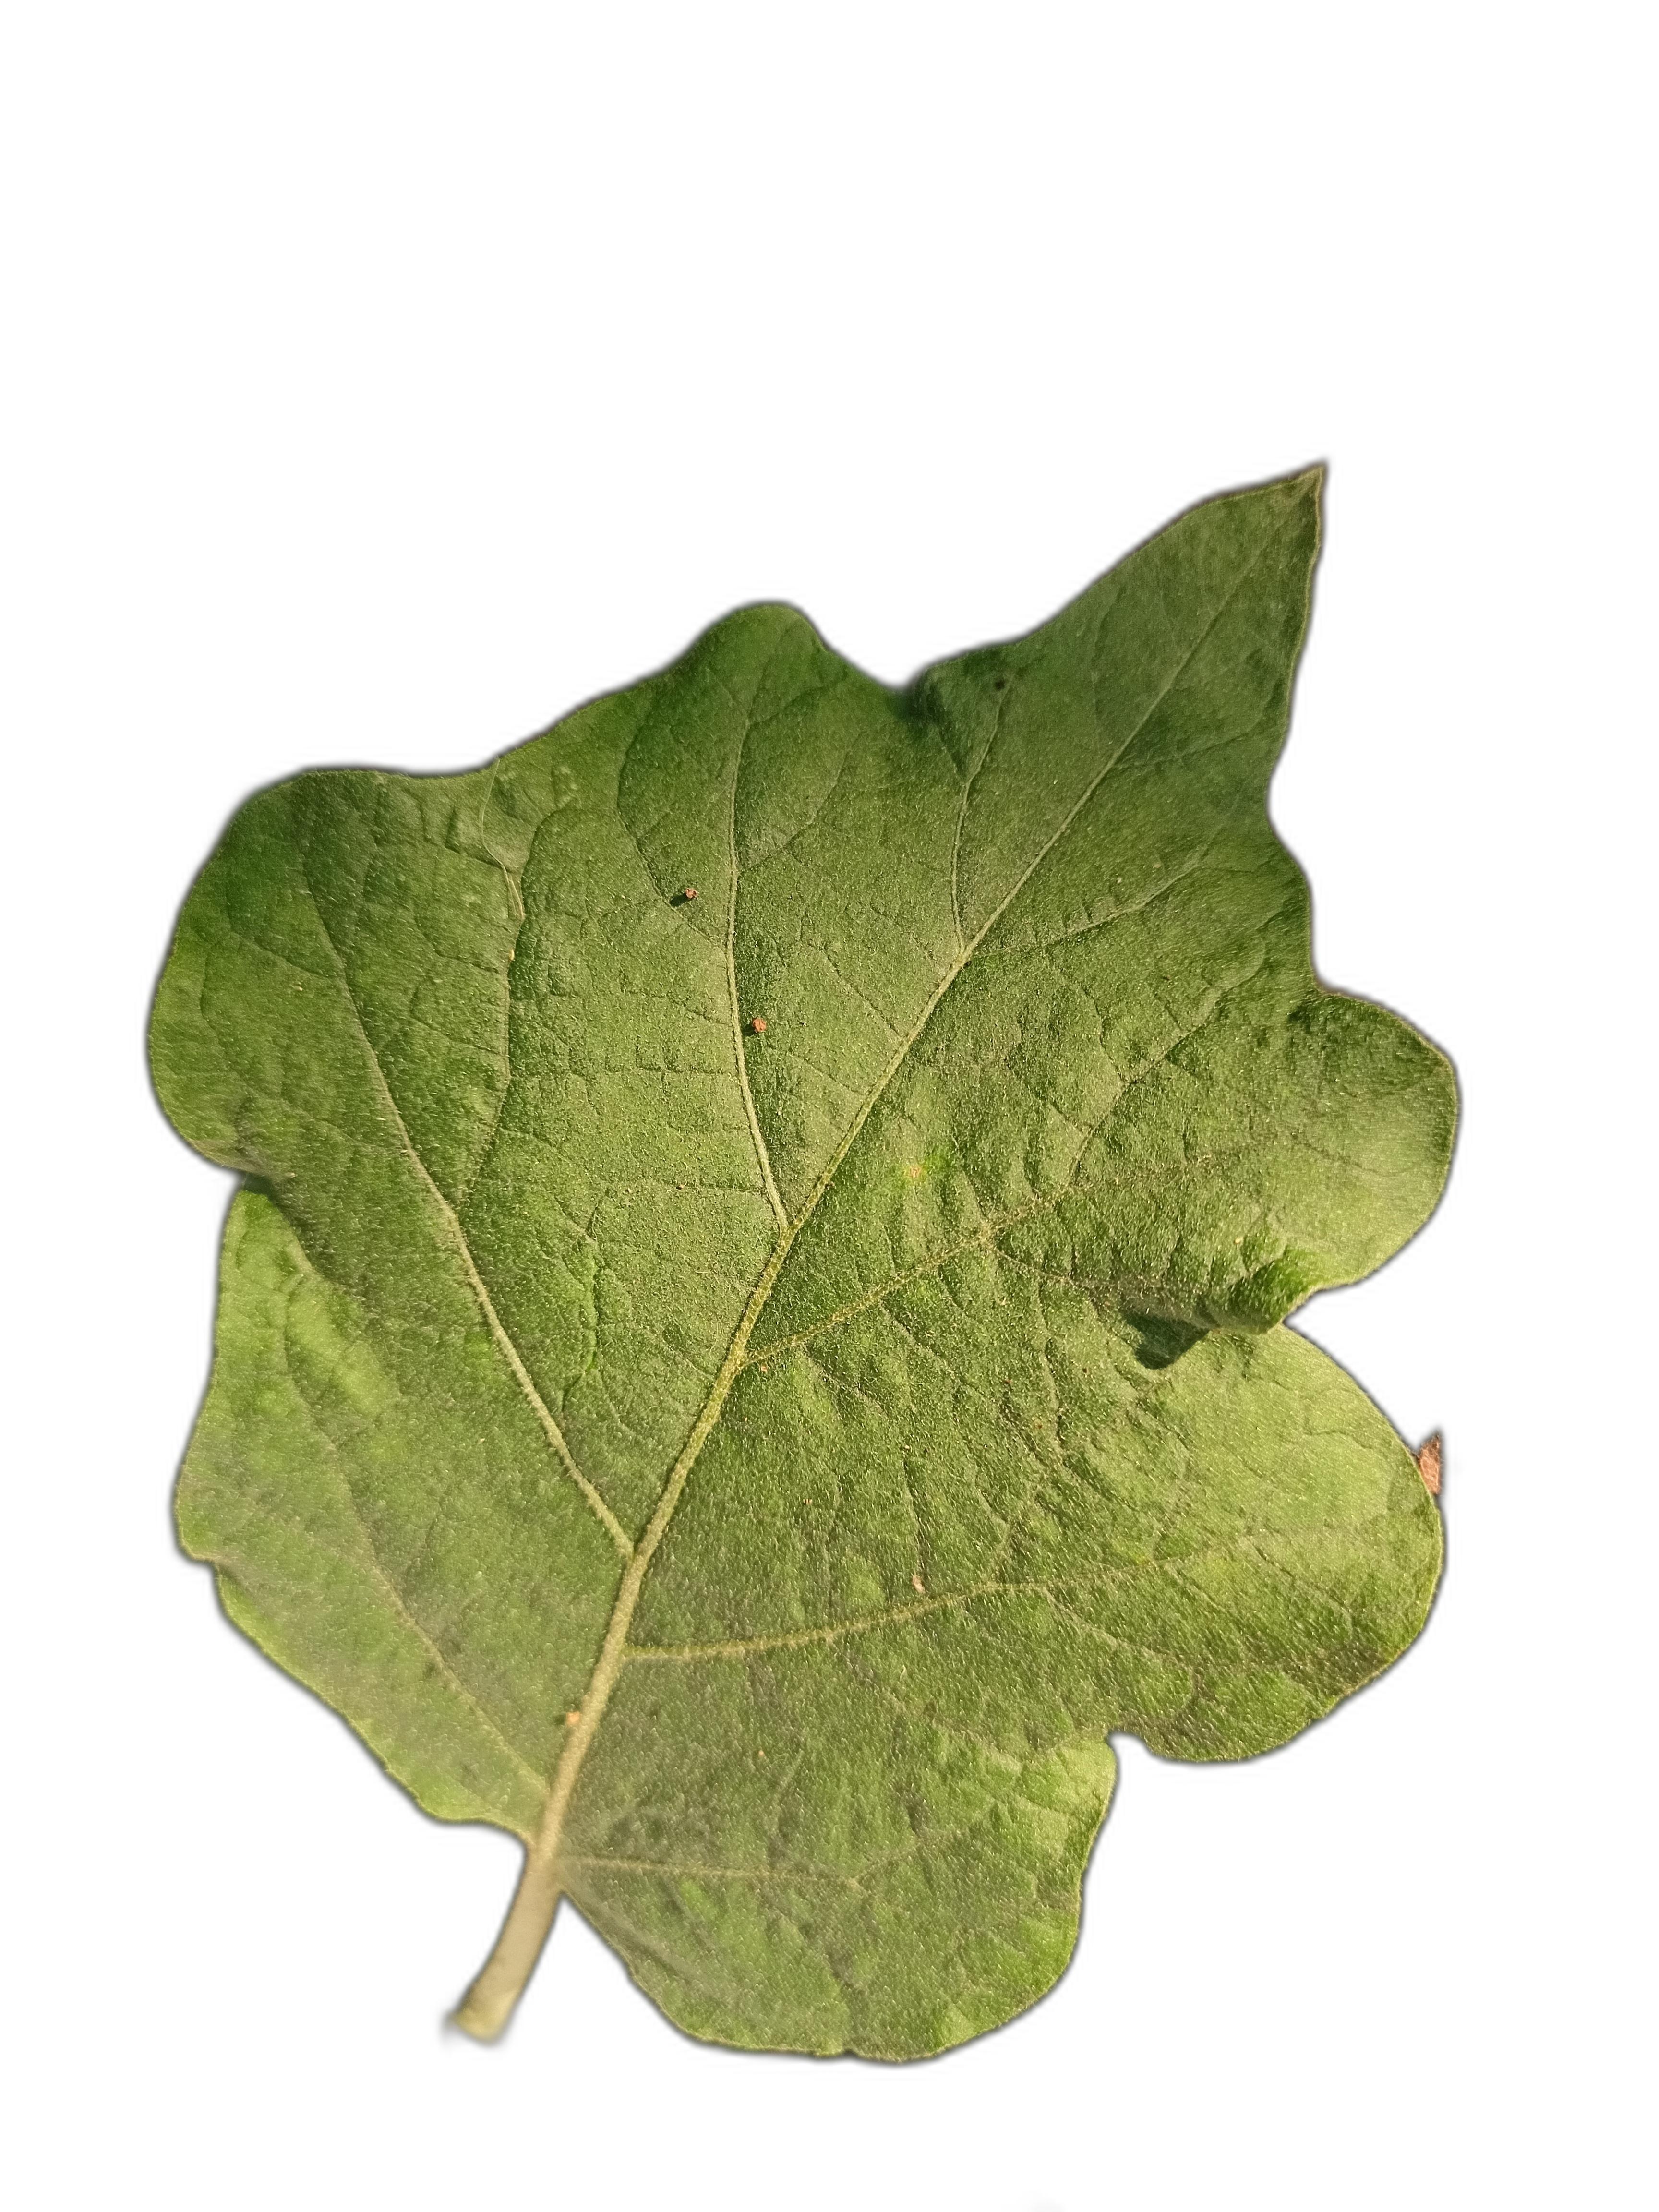
Label: Healthy Leaf